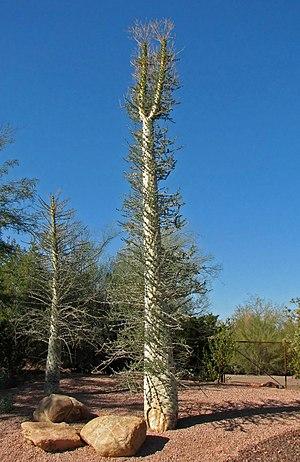
Arbre Boojum Fouquieria columnaris), Jardin botanique du désert, Phoenix, Arizona, USA